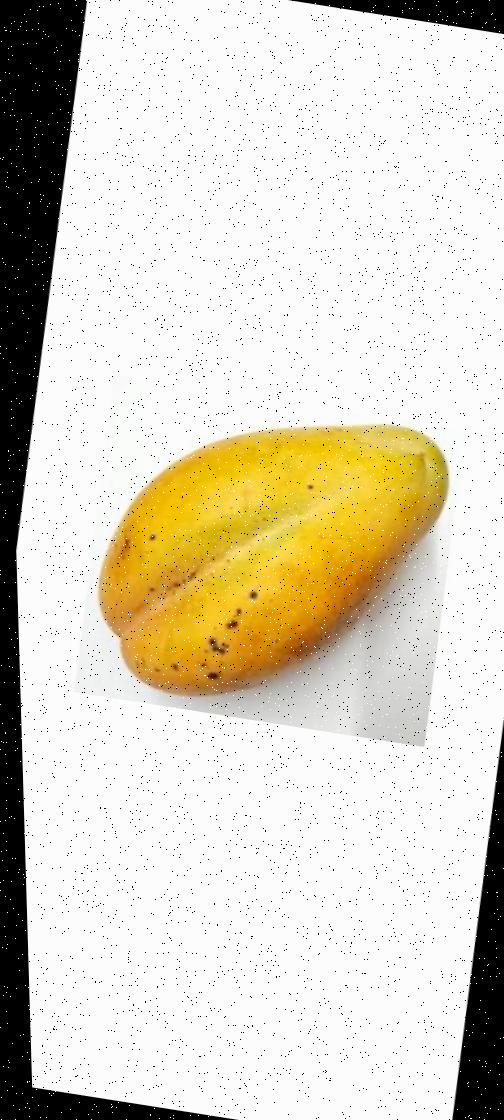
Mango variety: Bari-11